Serres

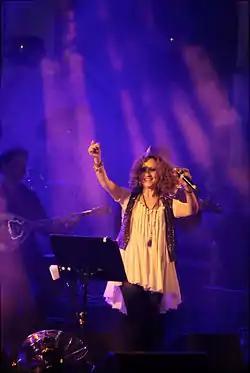
Glykeria was born in Serres

Prior to abandoning the city, the Bulgarians set fire to it, which burned down much of the old Byzantine town, as well as many of the newer Muslim quarters. As the National Schism erupted in Greece during the First World War, Serres was temporarily occupied by the Central Powers after King Constantine ordered the local garrison not to resist to a token force of the Imperial German Army; eventually the city was liberated in 1917 by Greek-French Entente forces under the Venizelos government.